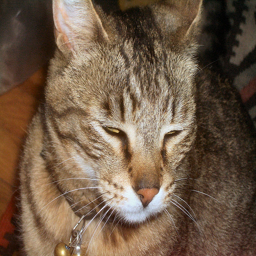
a close up of cat with its eyes partially closed
An adorable tiger cat falling asleep while wearing a bell.
A striped cat with a collar looks sleepy.
A cat with its eyes nearly completely closed.
A brown cat has a collar with bells on it.